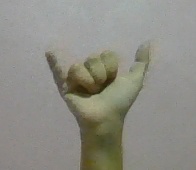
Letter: ya